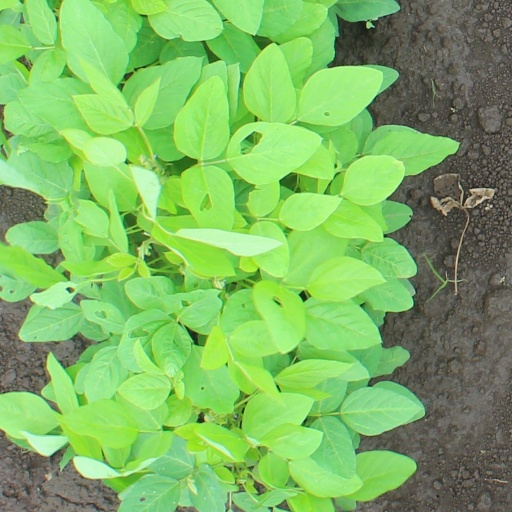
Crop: soybean